David Waweru

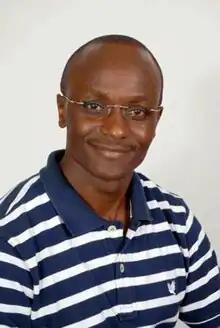

David Waweru is the CEO of WordAlive Publishers based out of Nairobi, Kenya. According to his website he refers to himself as a "publisher, trainer, coach, and speaker". WordAlive Publishers was founded in September 2001.